Ian Hanmore

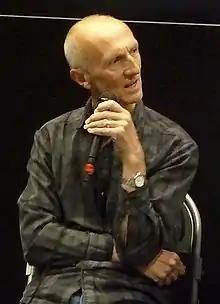
Hanmore in 2014

Ian Hanmore is a Scottish actor known for his role as the warlock Pyat Pree in the second season of the HBO series "Game of Thrones".